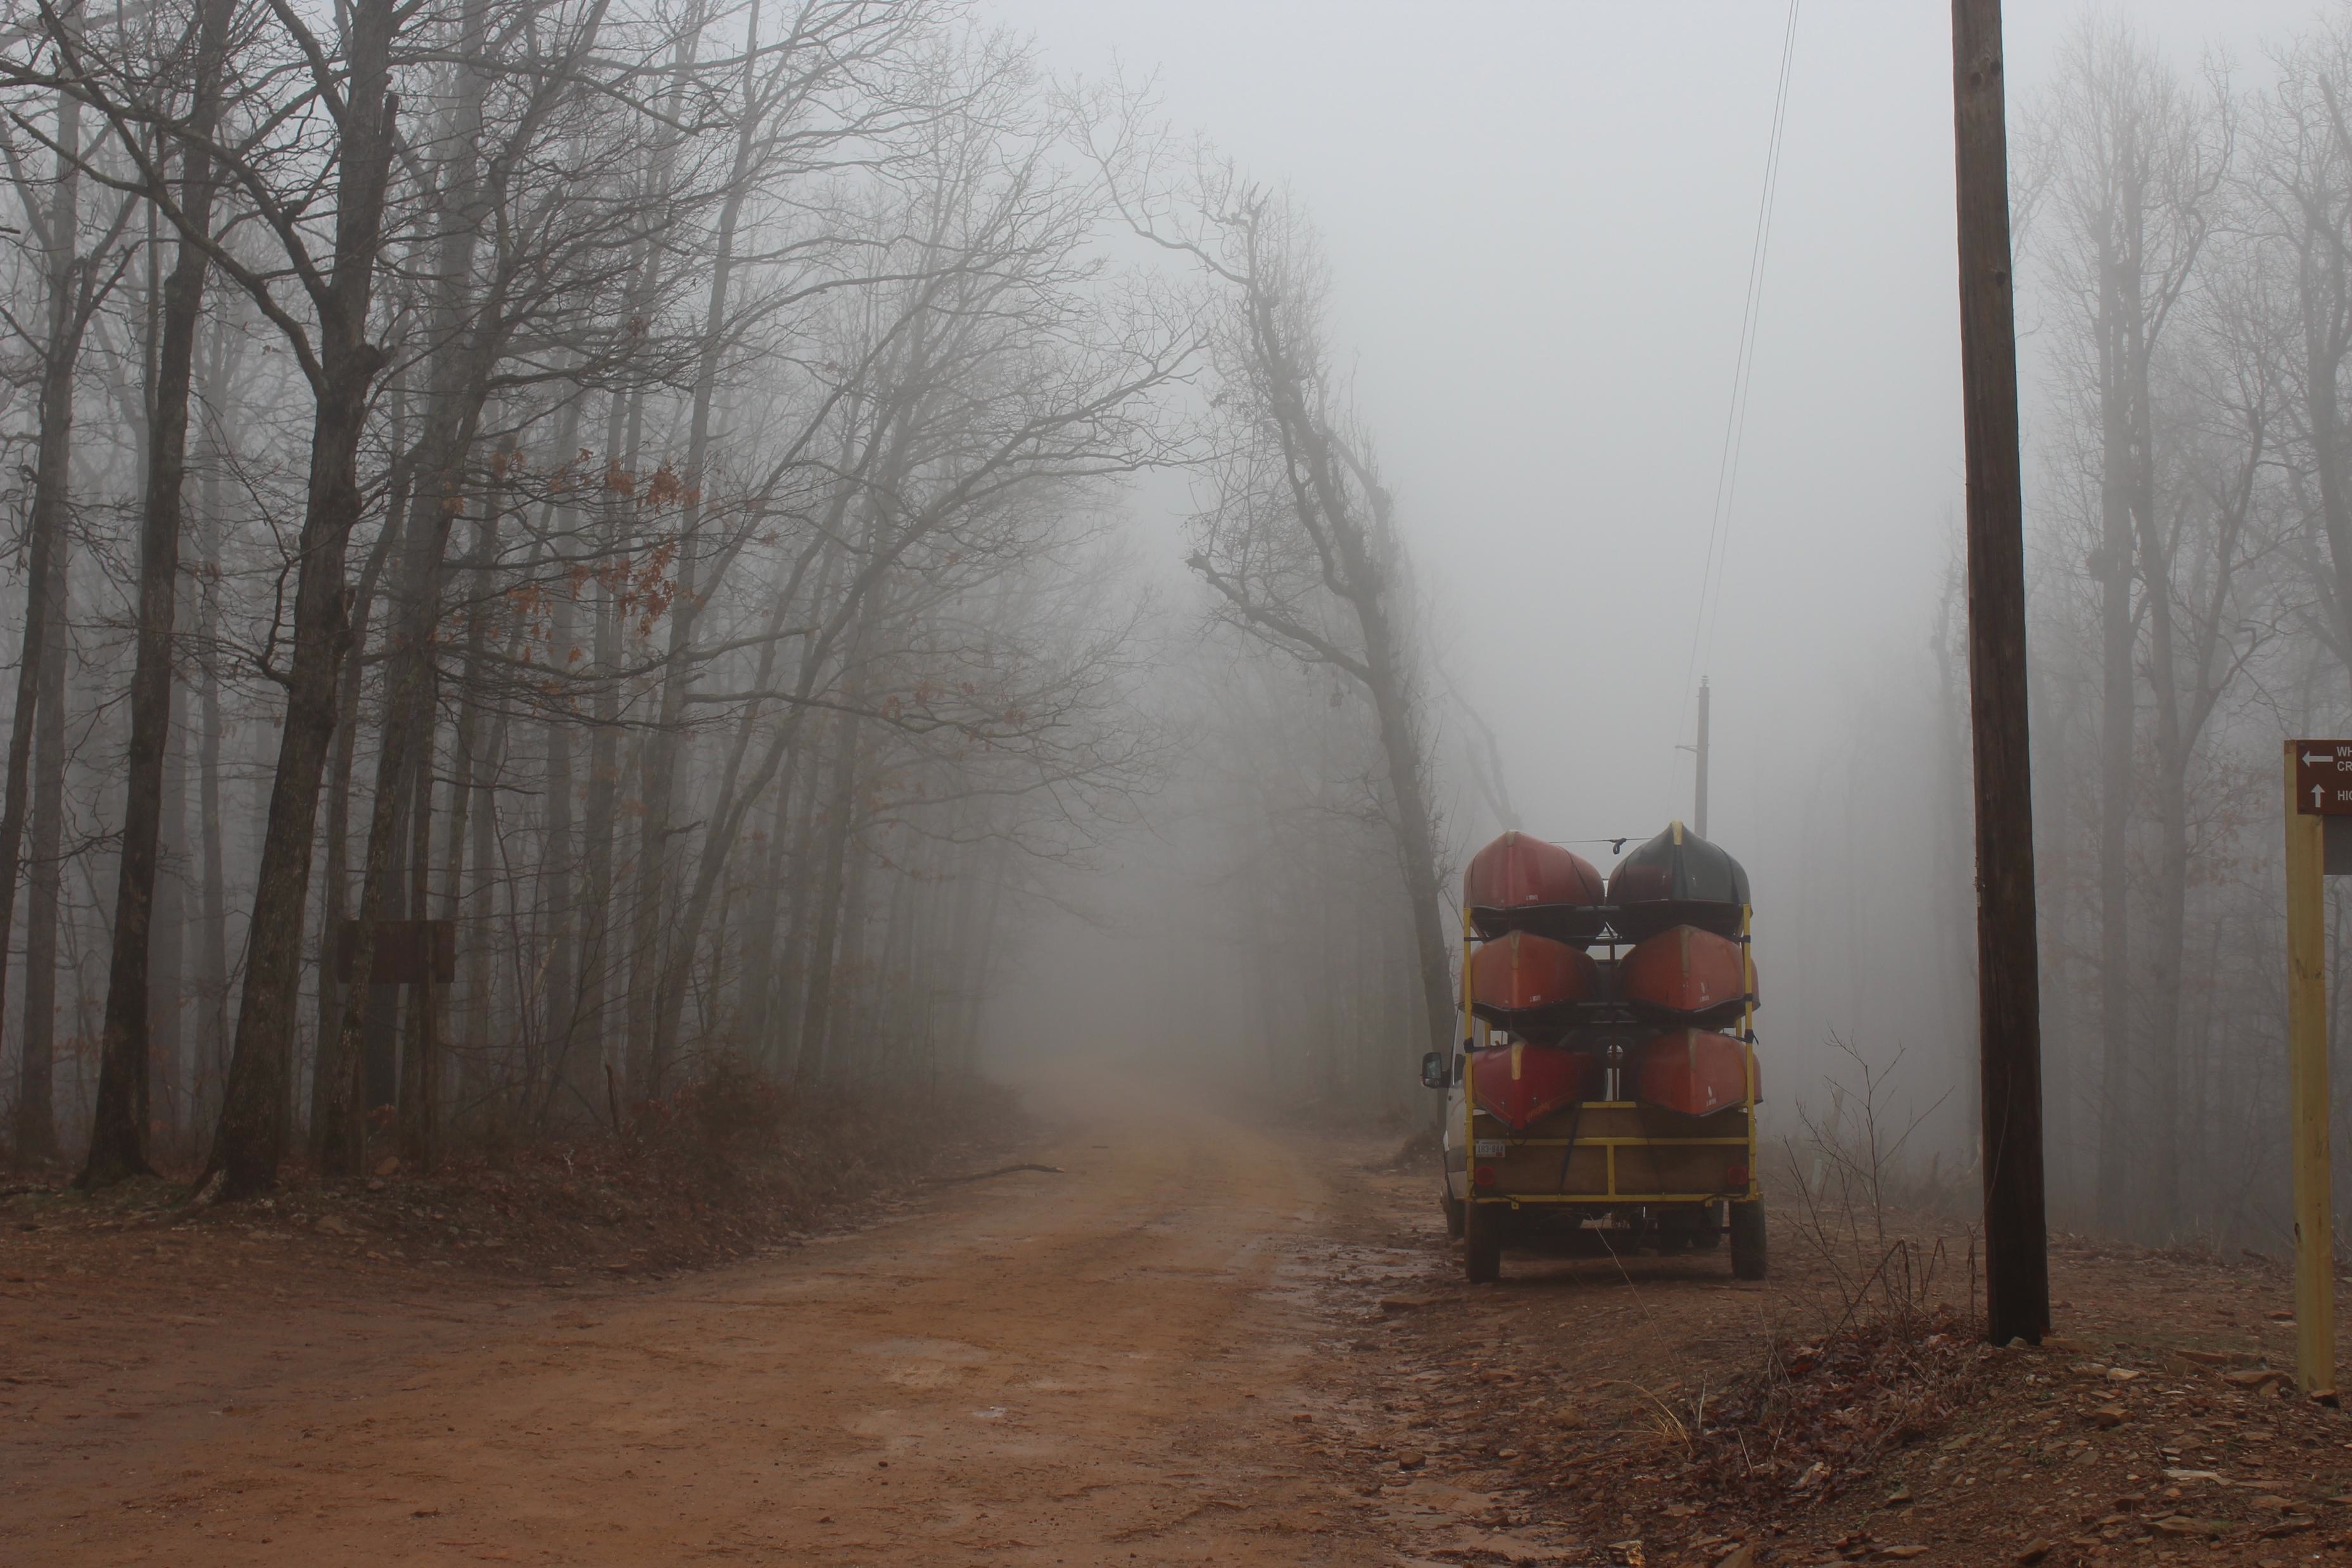
tree, forest, snow, winter, fog, mist, morning, weather, haze, season, rural area, drizzle, atmospheric phenomenon